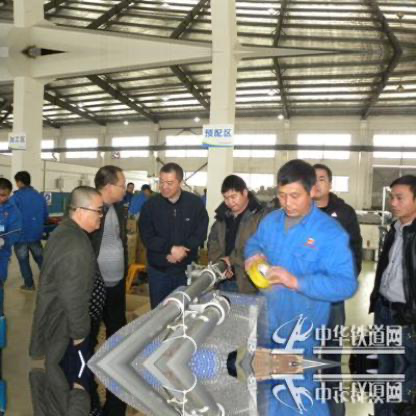
Objects in the image:
label: head
label: head
label: head
label: head
label: head
label: head
label: head
label: head
label: head